Permian–Triassic extinction event

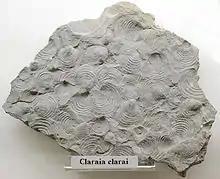
Shell bed with the bivalve "Claraia clarai", a common early Triassic disaster taxon

The Permian–Triassic extinction event, colloquially known as the Great Dying, was an extinction event that occurred approximately 251.9 million years ago (mya), at the boundary between the Permian and Triassic geologic periods, and with them the Paleozoic and Mesozoic eras. It is Earth's most severe known extinction event, with the extinction of 57% of biological families, 62% of genera, 81% of marine species, and 70% of terrestrial vertebrate species. It is also the greatest known mass extinction of insects. It is the greatest of the "Big Five" mass extinctions of the Phanerozoic. There is evidence for one to three distinct pulses, or phases, of extinction.